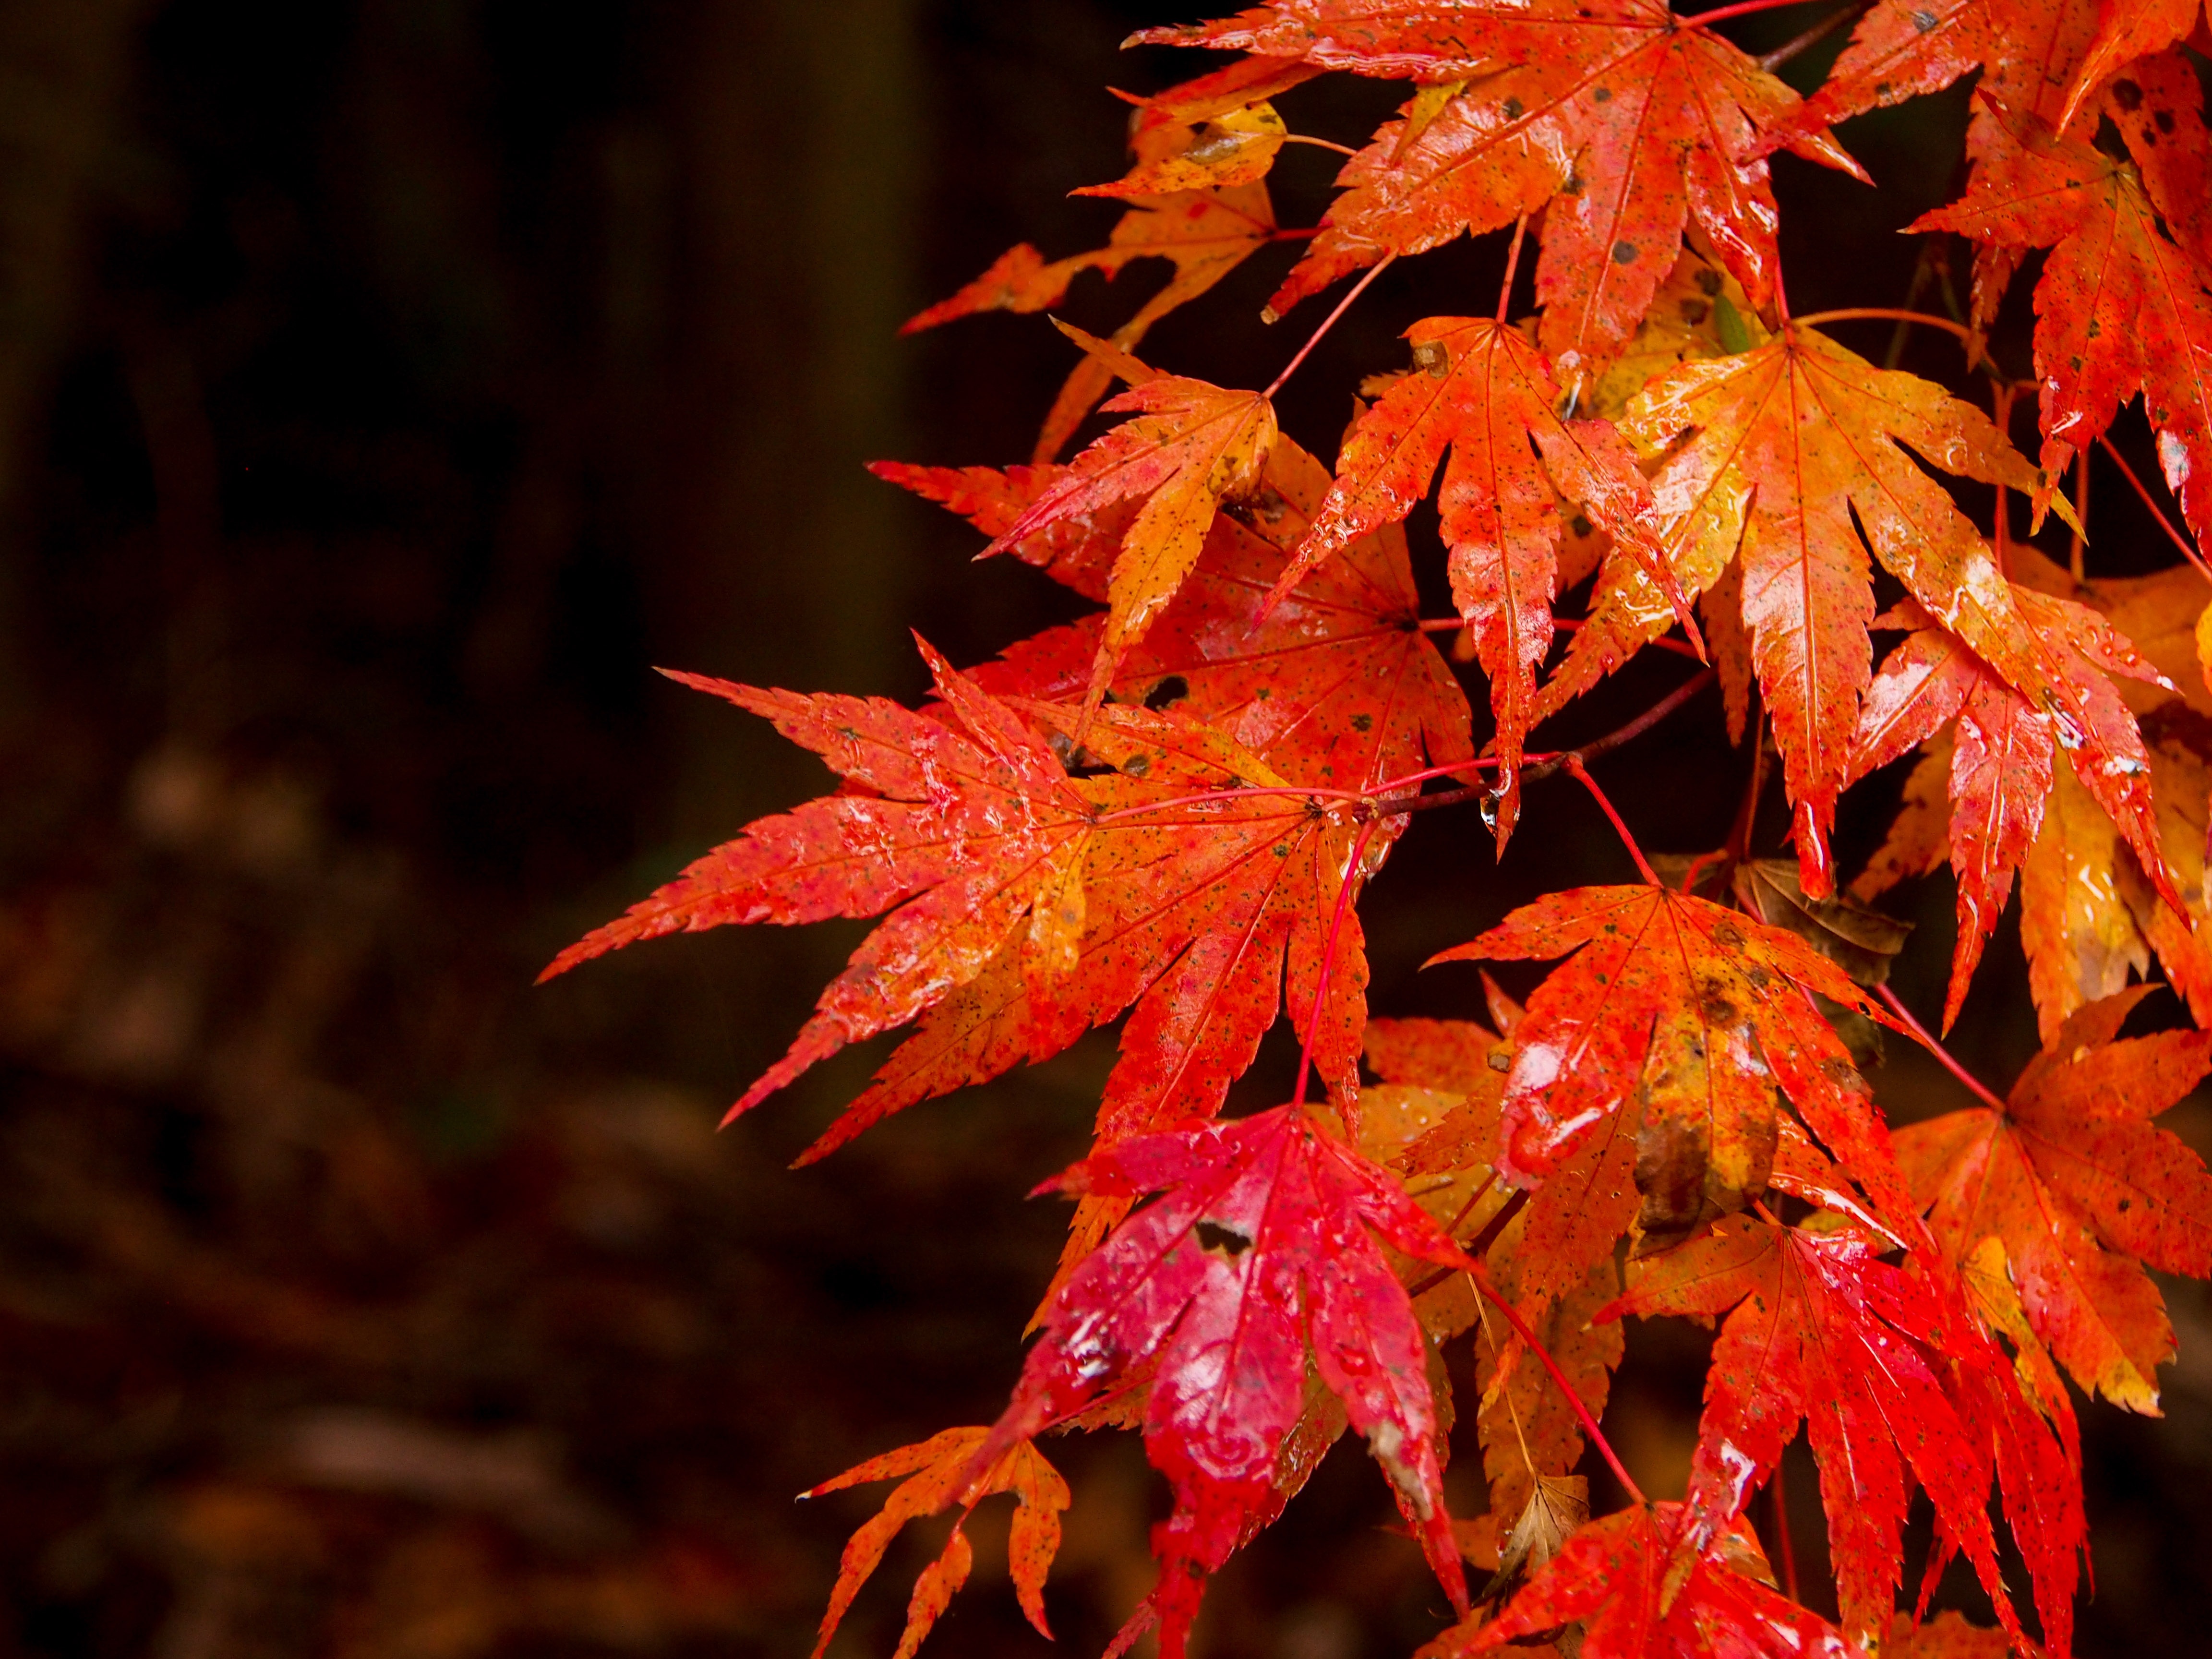
tree, branch, plant, leaf, flower, valley, red, autumn, japan, kumamoto, season, maple, maple tree, maple leaf, autumnal leaves, flowering plant, oguni, woody plant, land plant